List of first ministers of Wales

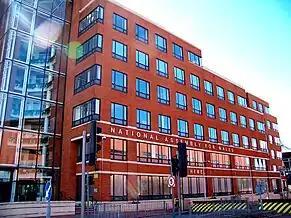

This is a list of the first ministers of Wales. The role of "First Secretary of Wales" was introduced in 1999 with the establishment of the National Assembly for Wales (now Senedd) following the 1997 referendum. The title of the role was changed to "First Minister of Wales" in October 2000, a change which was recognised in law following the enactment of the Government of Wales Act 2006. All first ministers to date have also served concurrently as leader of Welsh Labour.